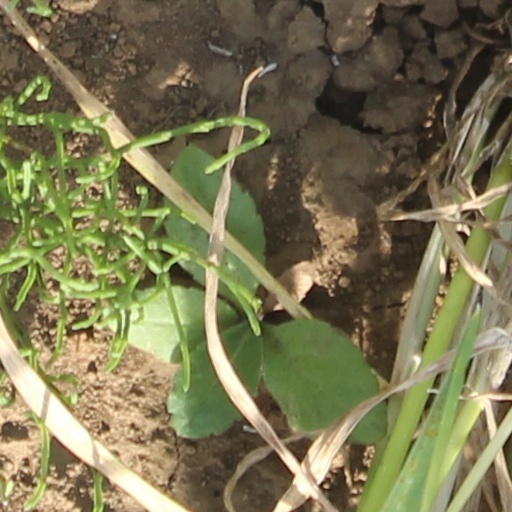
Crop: wheat